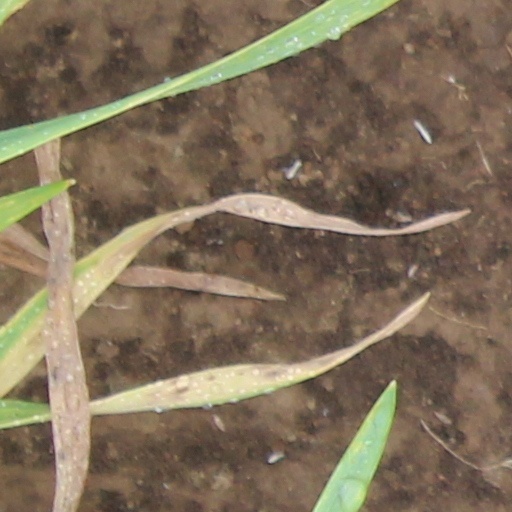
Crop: wheat